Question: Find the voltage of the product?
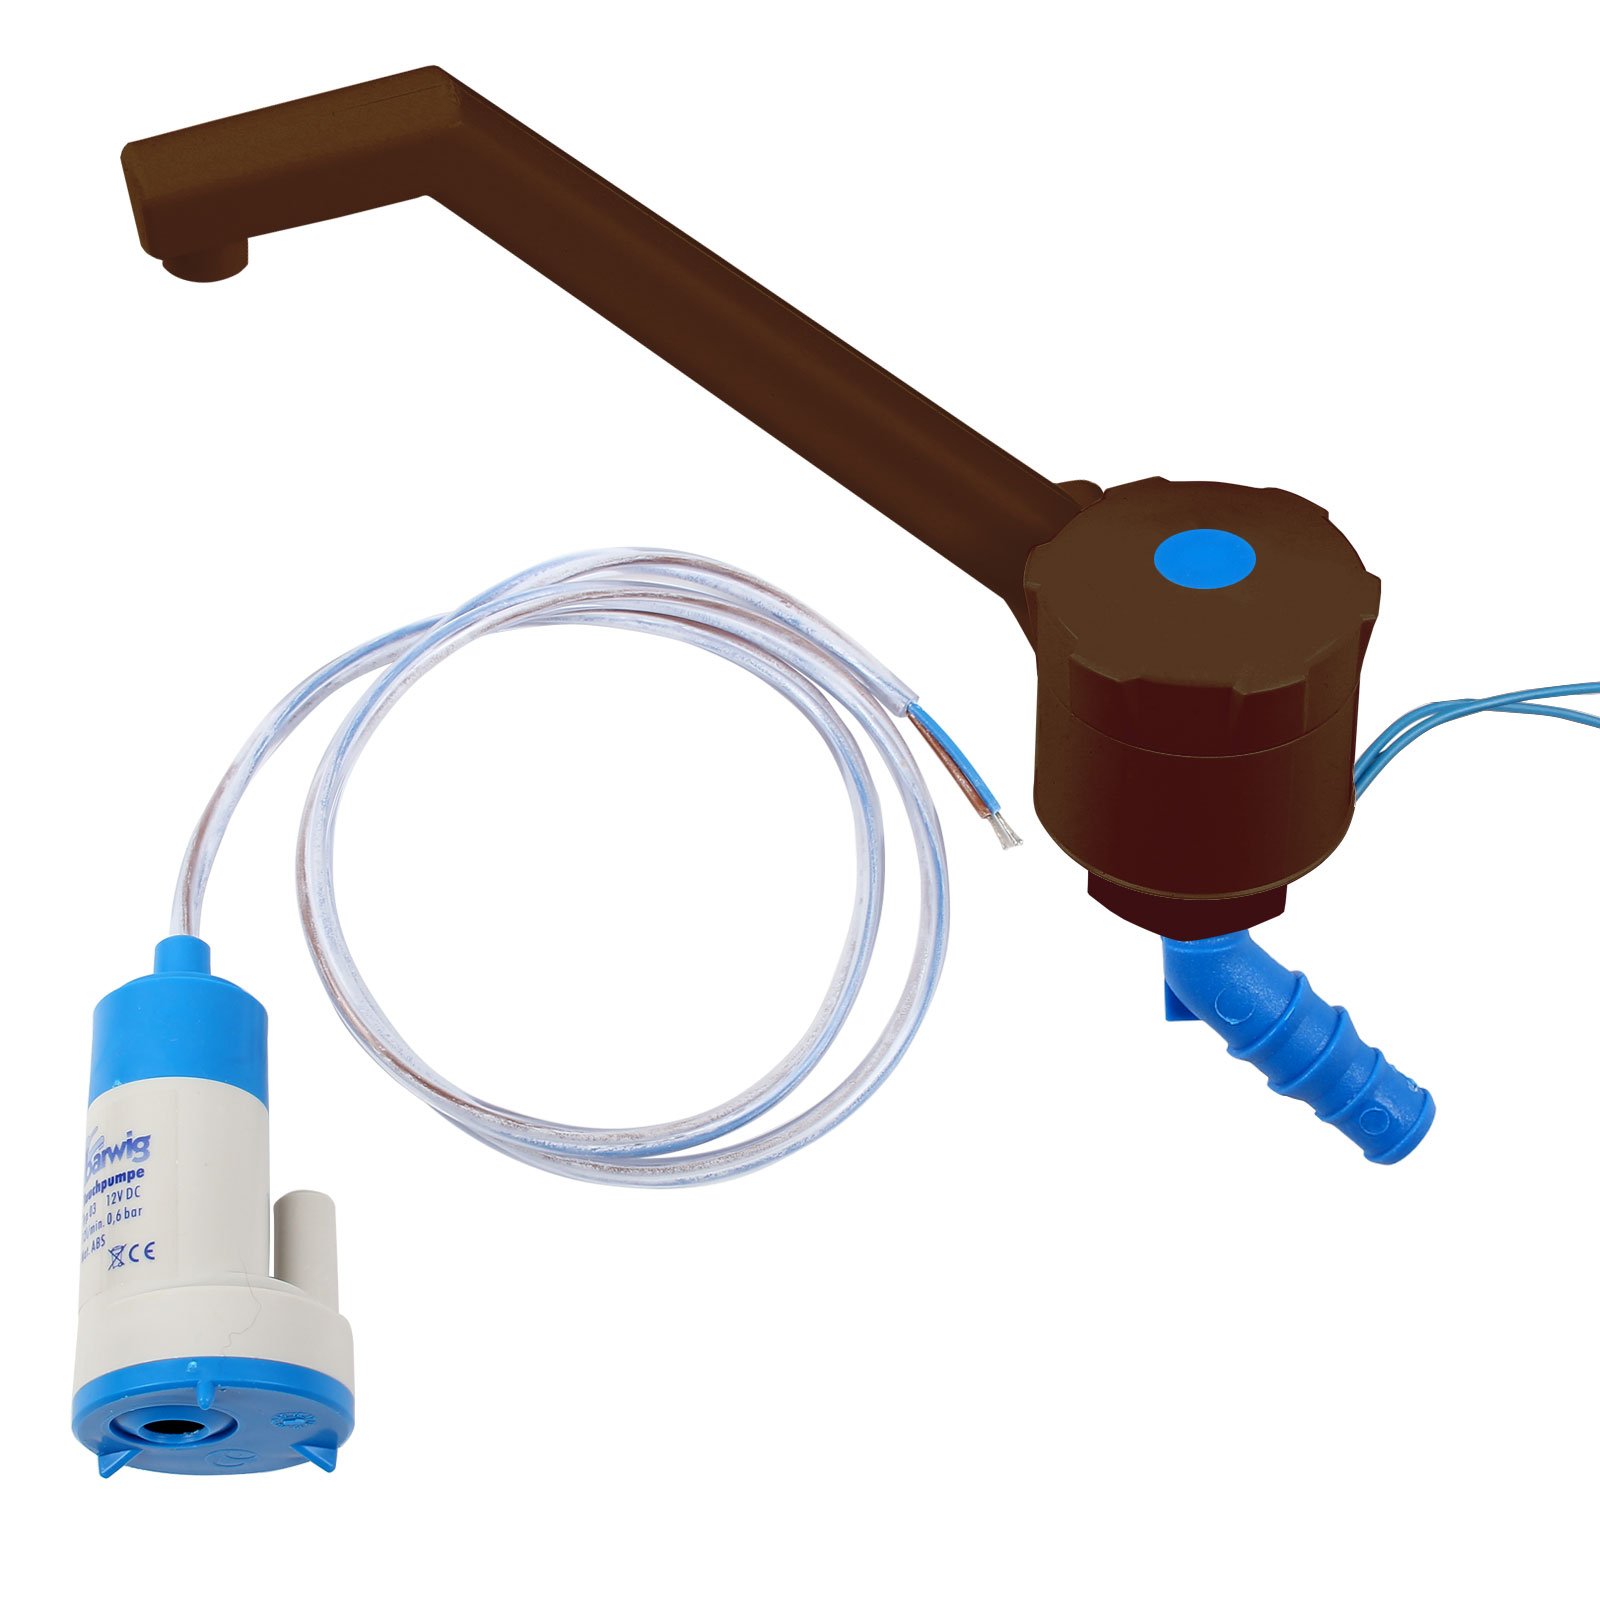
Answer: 12.0 volt